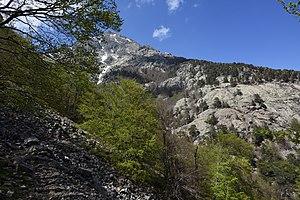
Monte d`Oro vu du sentier vers la Cascade des Anglais en Corse